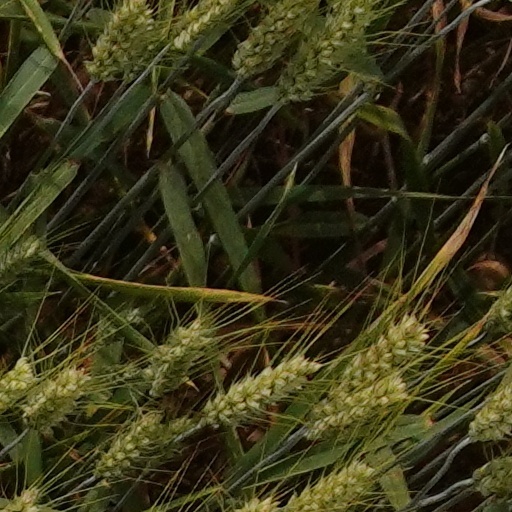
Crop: wheat